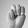
ASL letter: M